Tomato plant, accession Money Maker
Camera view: horizontal (90 deg, fisheye); turntable rotation: 90 degrees
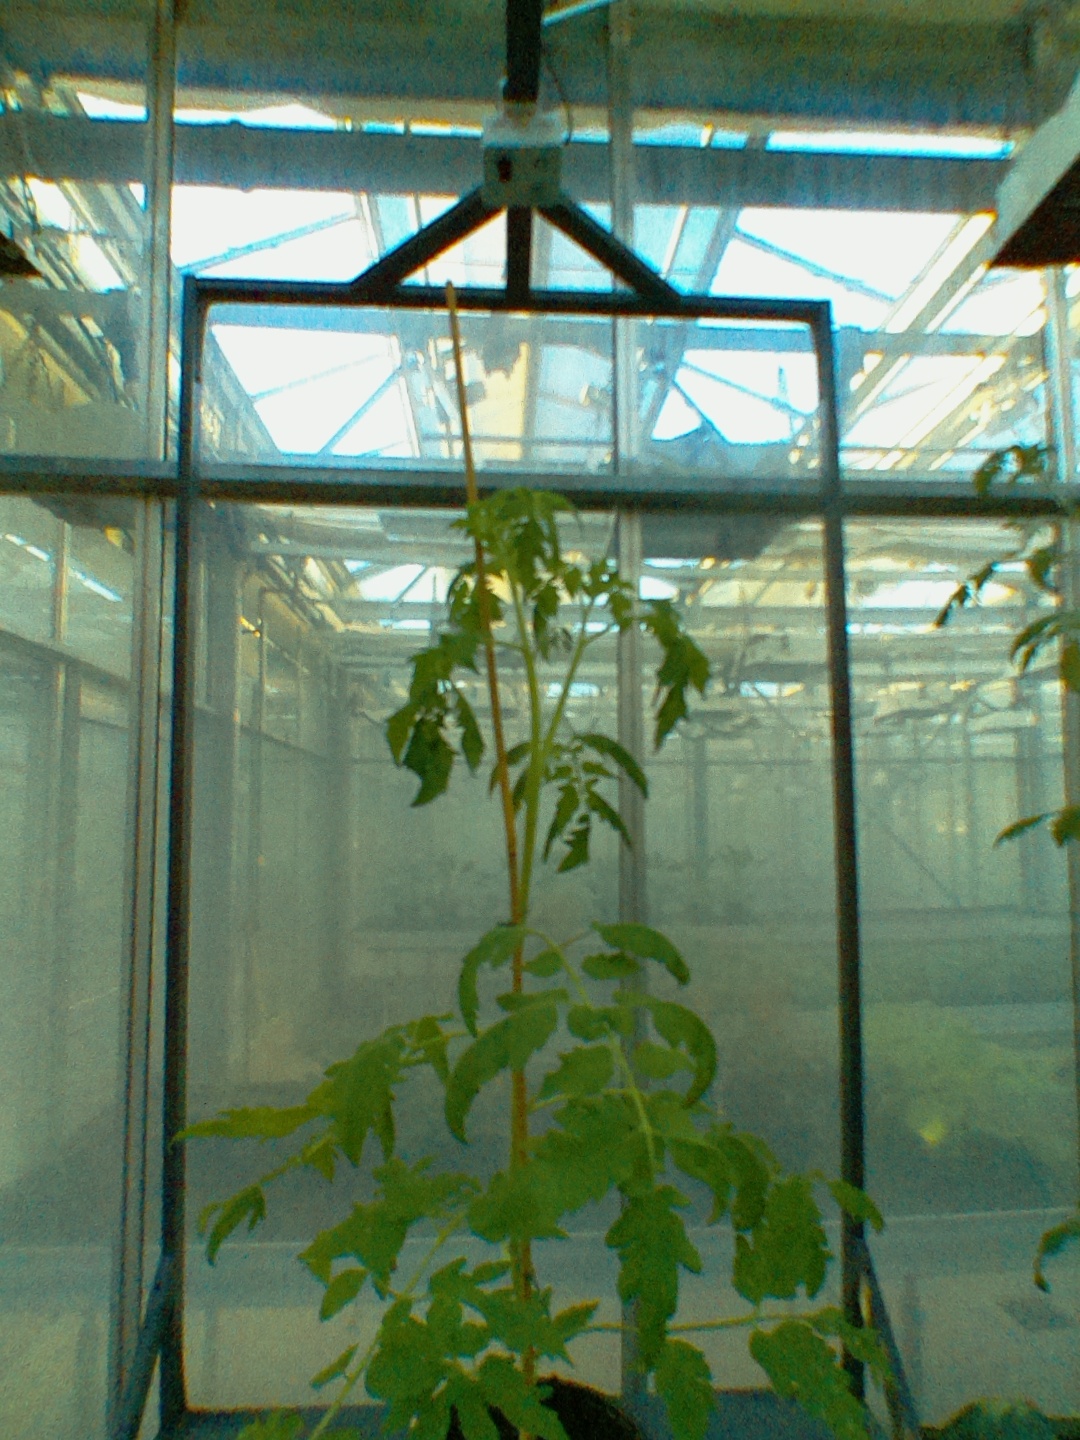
BBCH growth stage 22: 20%-30% Side shoots formed